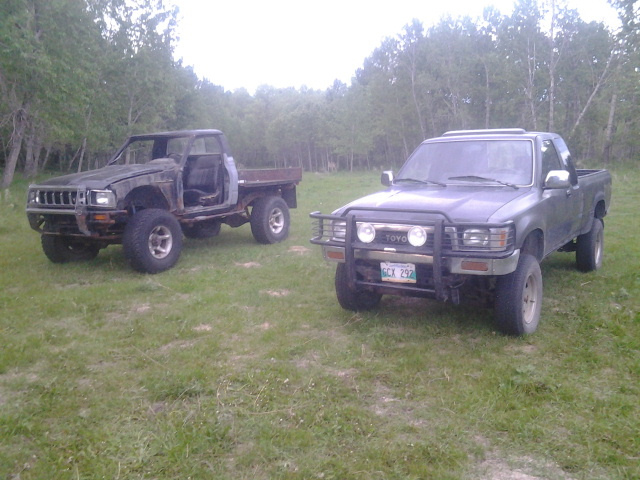
A silver truck parked next to another truck.